Borderland (1922 film)

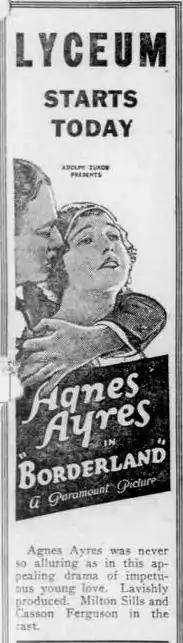
Newspaper ad

Borderland is a 1922 American silent drama film directed by Paul Powell and written by Beulah Marie Dix. The film stars Agnes Ayres, Milton Sills, Fred Huntley, Bertram Grassby, Casson Ferguson, Ruby Lafayette, and Sylvia Ashton. The film was released on July 20, 1922, by Paramount Pictures.